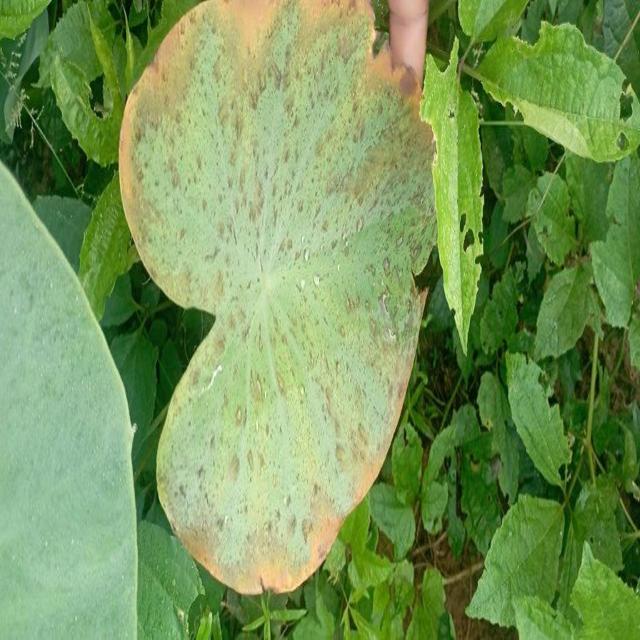
Label: Late_Blight